Fernand Pelez

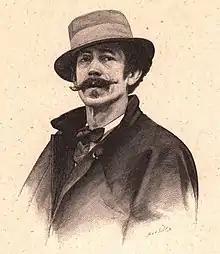
Fernand Pelez, c.1901

Fernand Pelez (January 18, 1843 – August 7, 1913) was a French painter of Spanish origin who worked in Paris. Pelez portrayed social issues in a realistic style.